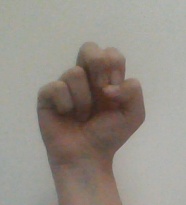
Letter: gaaf